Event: Nepal Earthquake
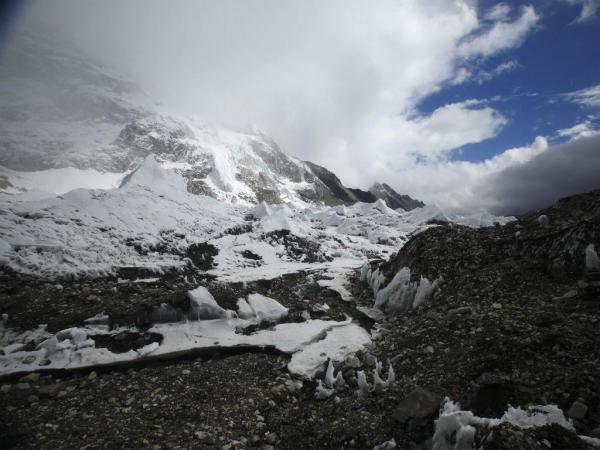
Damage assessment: no_damage